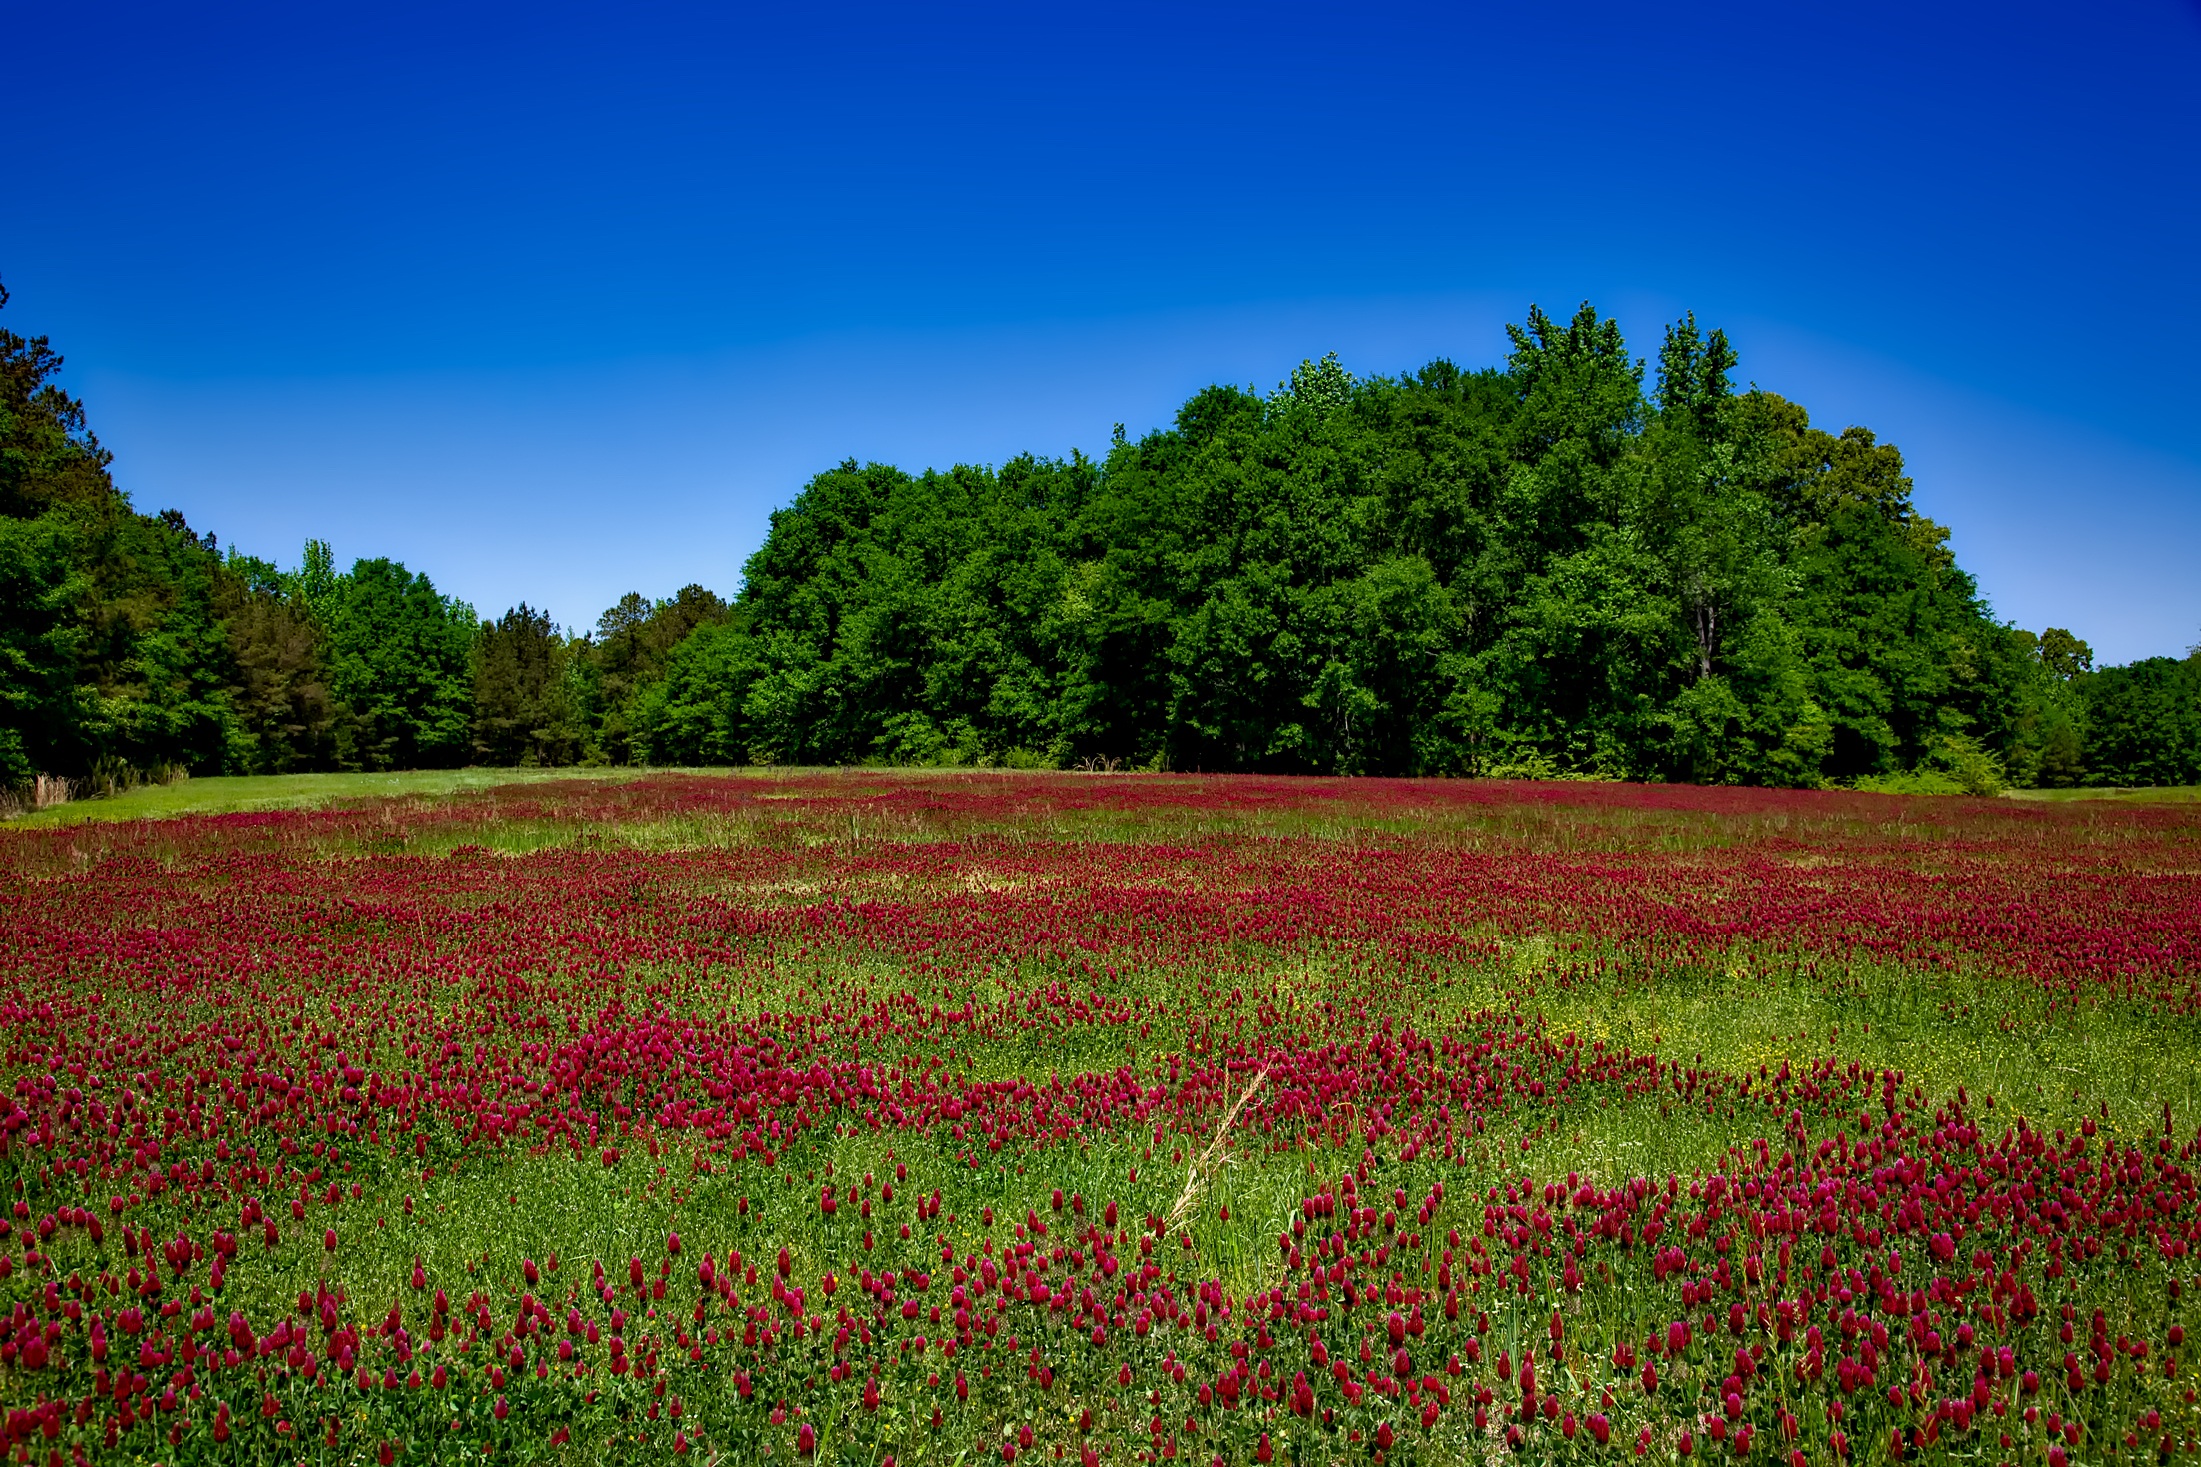
tree, nature, grass, horizon, plant, sky, field, lawn, meadow, prairie, countryside, hill, flower, rural, agriculture, plain, plants, wildflower, flowers, trees, outdoors, hdr, grassland, picturesque, wildflowers, plateau, beautiful, habitat, idyll, ecosystem, rural area, flowering plant, alabama, natural environment, grass family, land plant